Thomas F. Ramsey

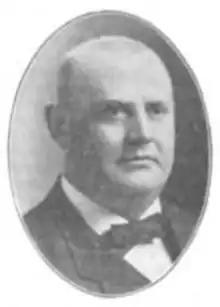

Thomas F. Ramsey (December 12, 1858September 7, 1911) was a member of the Wisconsin State Assembly.